Child labour in Botswana

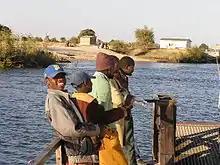
Children from the Okavango Delta community

Botswana is home to many ethnic groups such to the San people and the Okavango Delta people. "Matyas Baan" in his article "Realising Children's Rights in Botswana" states that these communities are "disadvantaged and vulnerable due to being displaced remotely or considered as outcasts". The San community is a minority ethnic group, which is remotely located, distant from main-land services, which has led to social-protection issues in regards to children. Children of these communities have reduced access to services such as education and are open to take upon roles primarily in family enterprises and farms or to be exploited into sexual exploitation and trafficking.